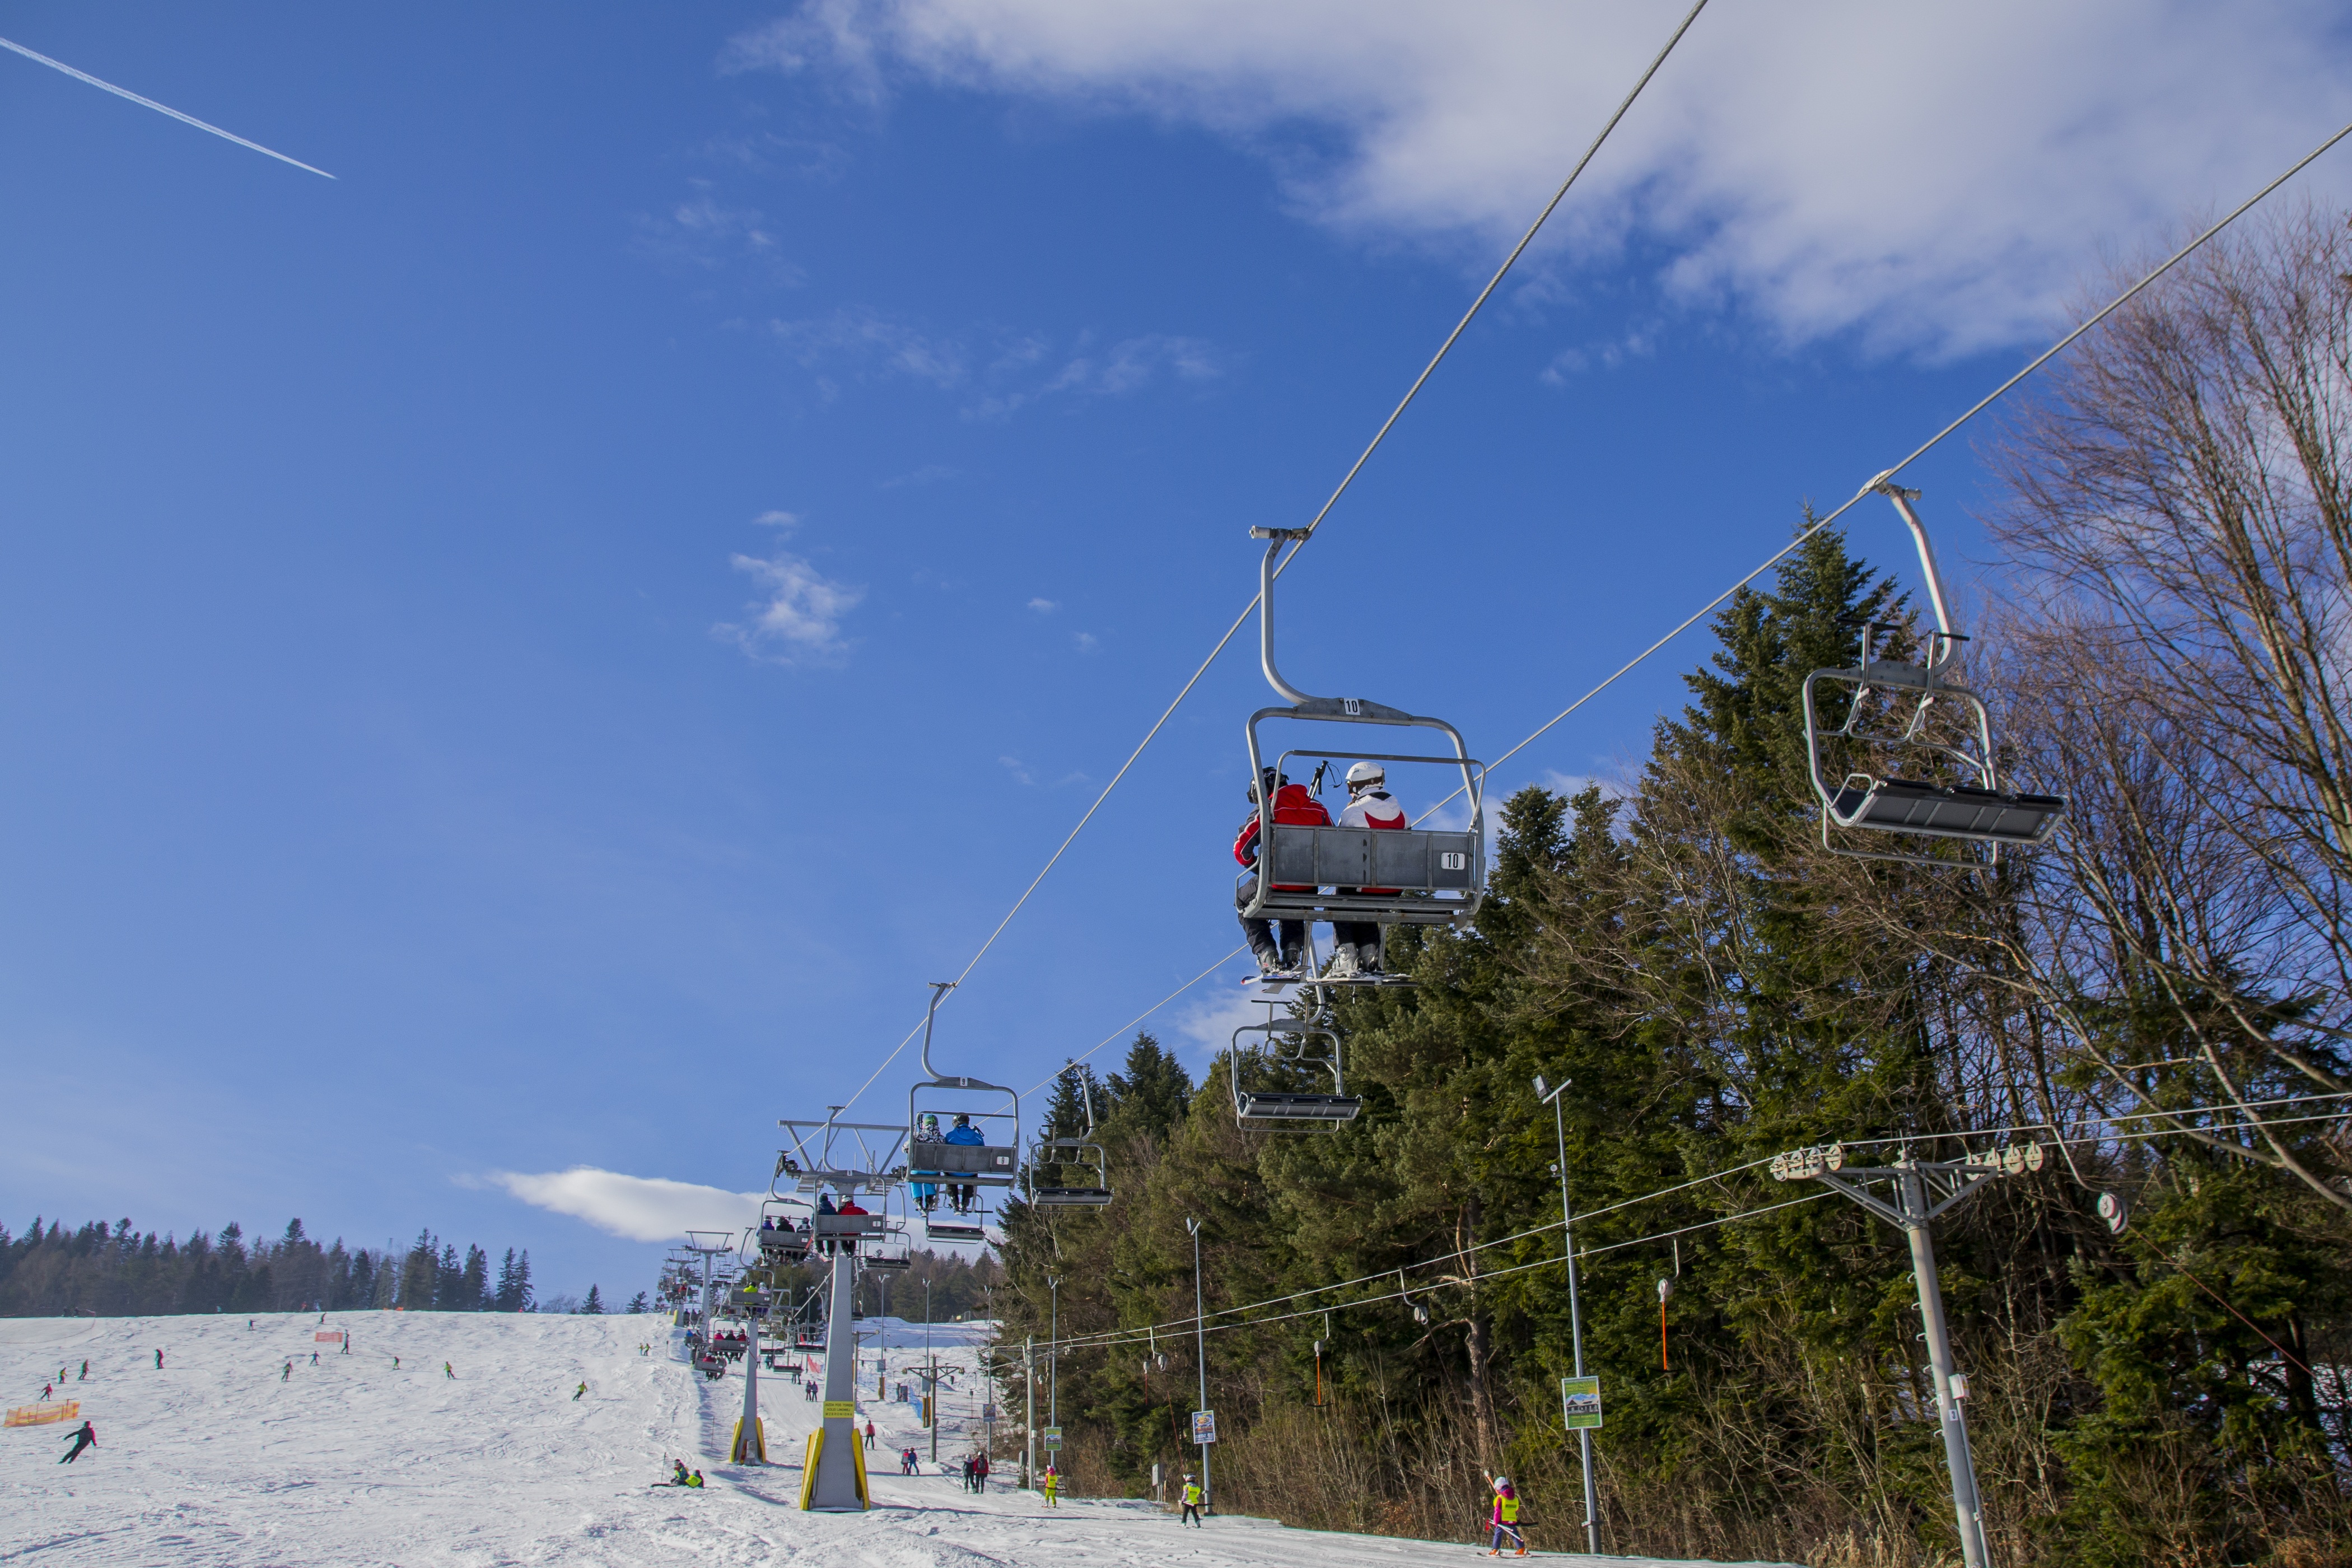
mountain, snow, winter, mountain range, vehicle, ski lift, cable car, winter sport, ski resort, piste, slopes, skis, winter sports, winter in the mountains, ferie, sunny day, skiers, ski equipment, krynica, krynica mountain, alpine skiing, geological phenomenon, lift chair